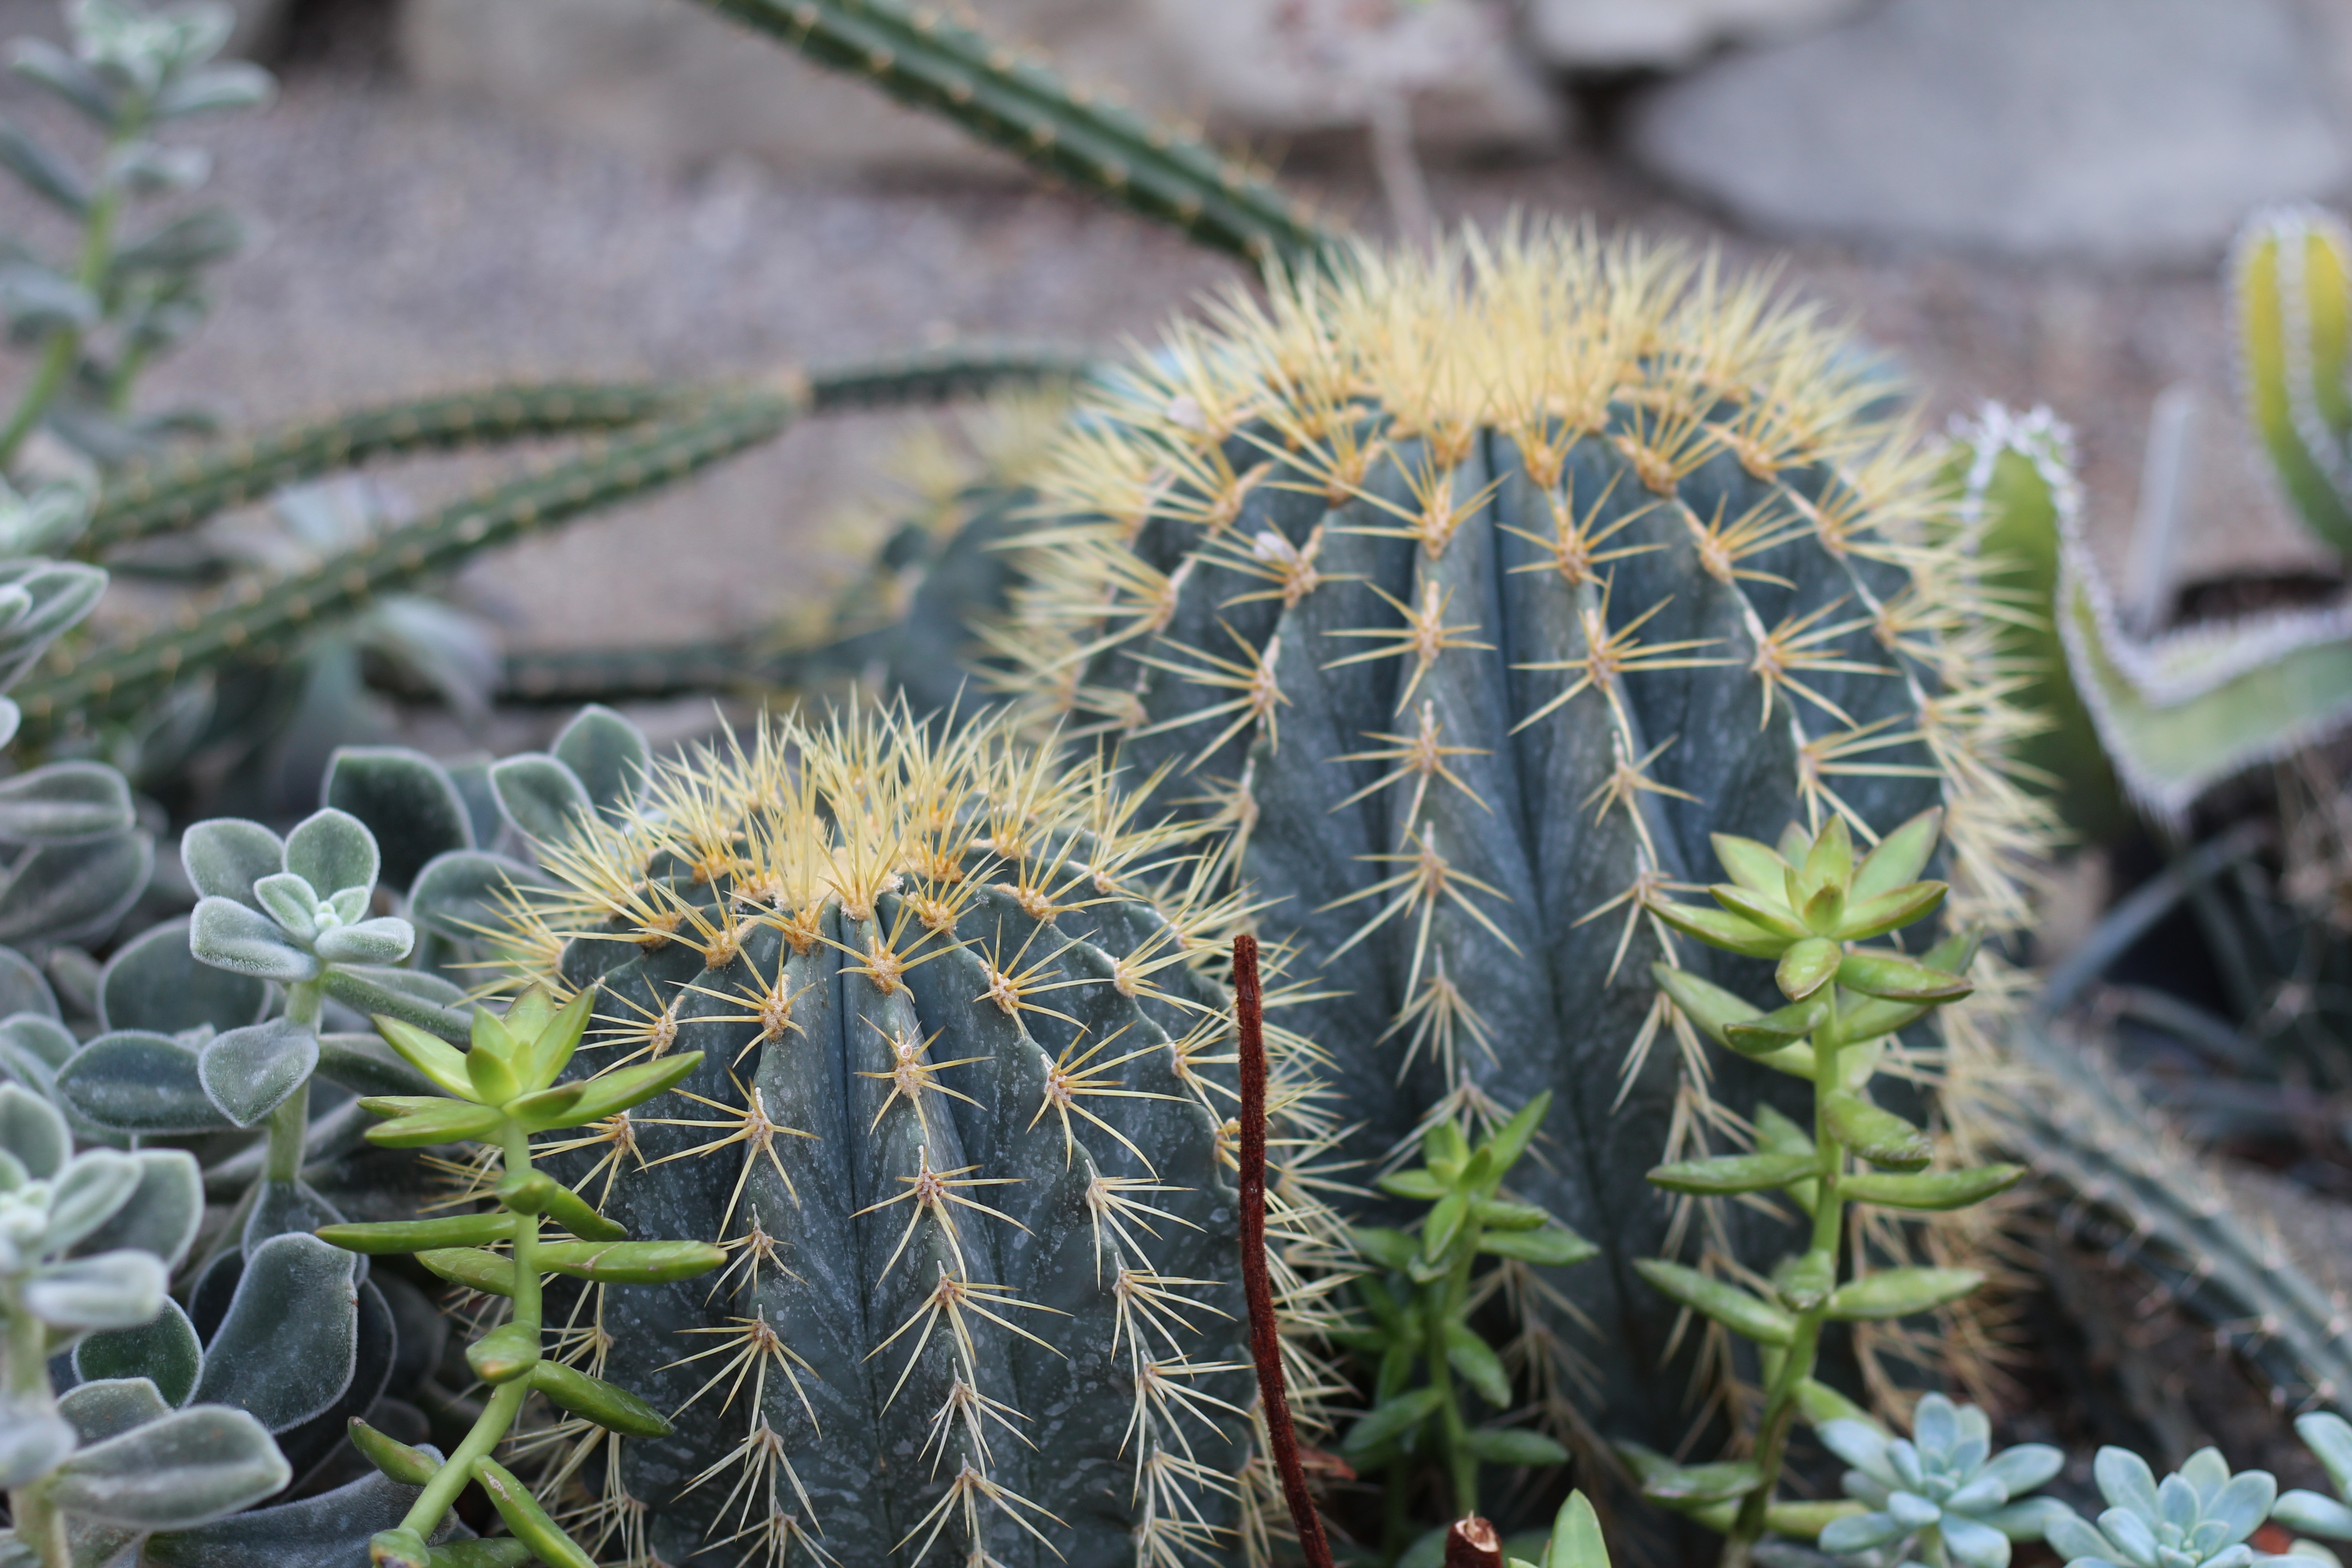
nature, cactus, plant, flower, green, botany, garden, flora, fauna, plants, science, needles, spikes, flowering plant, ciep olubne plants, stabbing, houseplants, land plant, thorns spines and prickles, hedgehog cactus